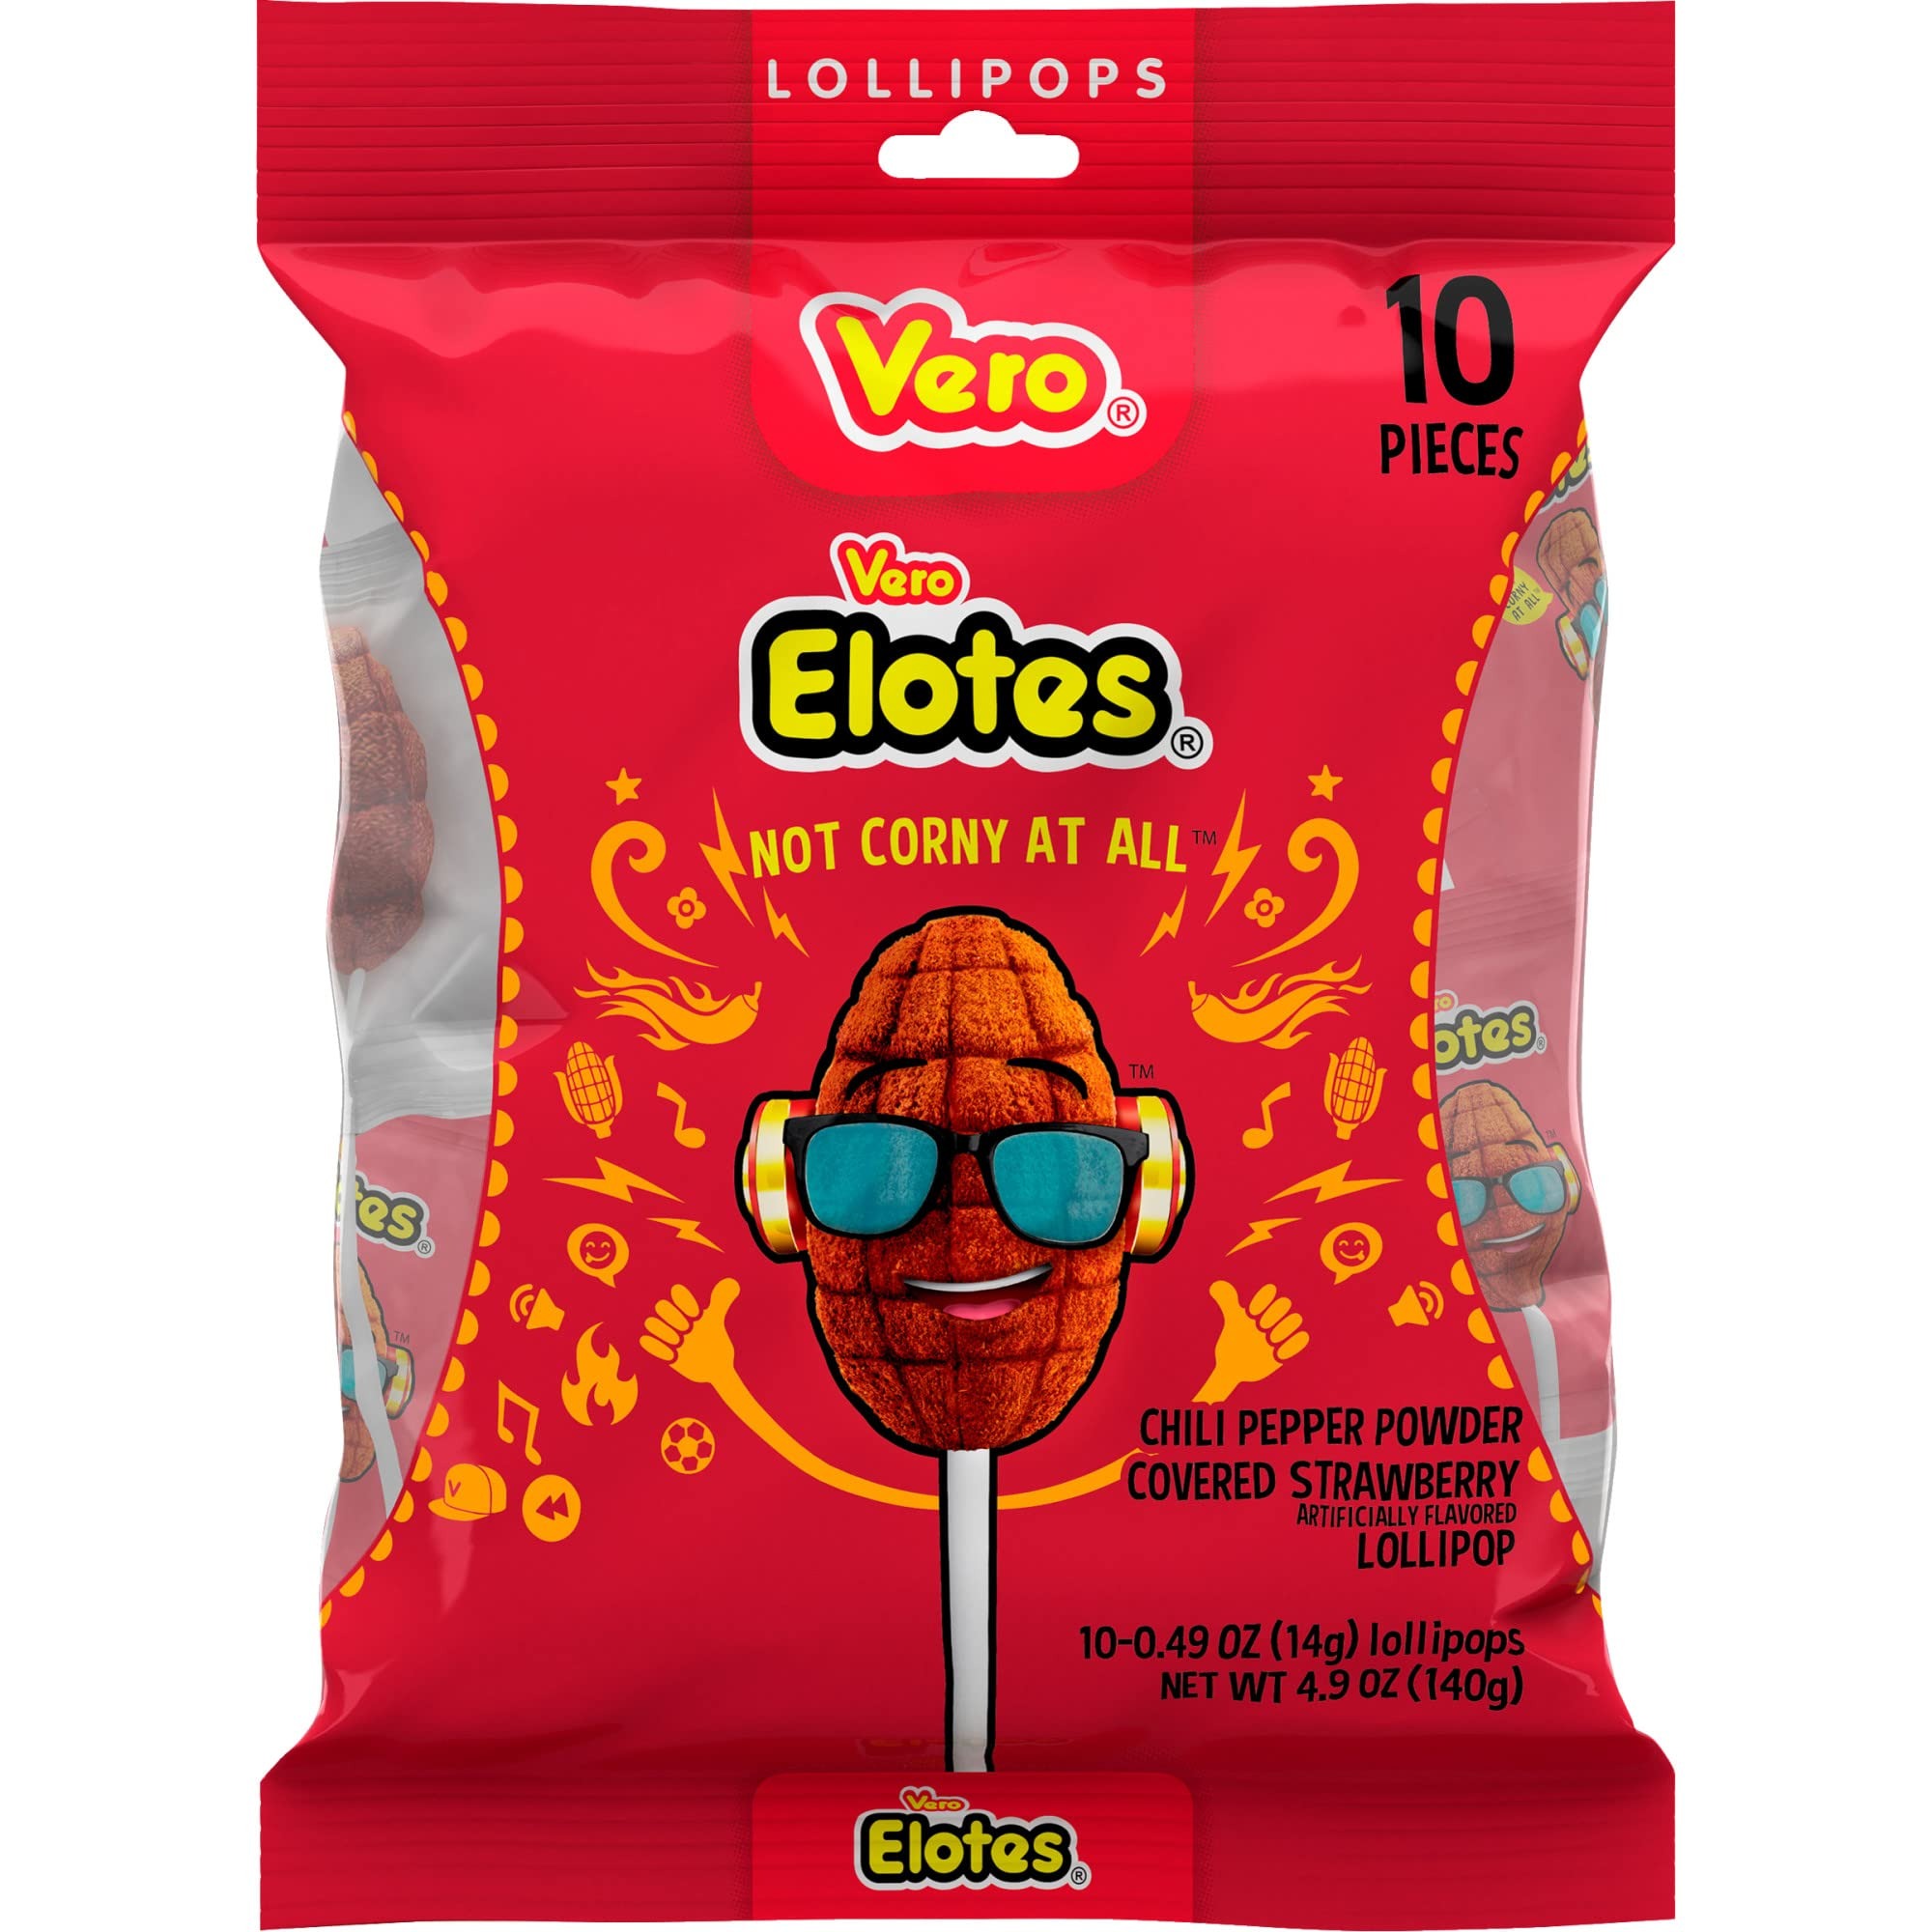
Item Name: Vero Elotes Strawberry Lollipops Coated with Chili Powder, Hot and Sweet Candy Treat, Artificially Flavored, Net Wt. 4.93 Ounces, 10 Count Bag
Bullet Point 1: A Daringly Delicious Treat: Excite your taste buds with a candy that delights the senses. Prepare yourself for a lollipop that starts out deliciously spicy on the outside, before evolving into a pleasantly sweet candy on the inside.
Bullet Point 2: Strawberry Spice: Corn-shaped and packed with flavor, these lollipops are crafted with a sweetened, artificially flavored strawberry inside and then coated with a mild chili powder that tingles your tongue.
Bullet Point 3: Treat Yourself On-The-Go: Perfectly sized, our suckers are covered with Chili Pepper Powder and are perfect for carrying around in your pocket or purse. Stash a few in your bag to spice up your day on demand when you’re at the office or traveling.
Bullet Point 4: Be the Fiesta Starter: Perfect for filling up the piñata and sharing during the holidays, use our spicy and sweet candy to kickstart any fiesta. Grab a bag and share the power of spicy, sweet Elotes lollipop with your family and friends.
Bullet Point 5: A Classic Hispanic Candy: Enjoy a unique candy experience that captures a taste of the Hispanic culture in every bite! We mix our sweet candies with spicy chili to create a powerfully delicious treat with a true Latin flair.
Value: 4.94
Unit: Ounce

Price: 3.735